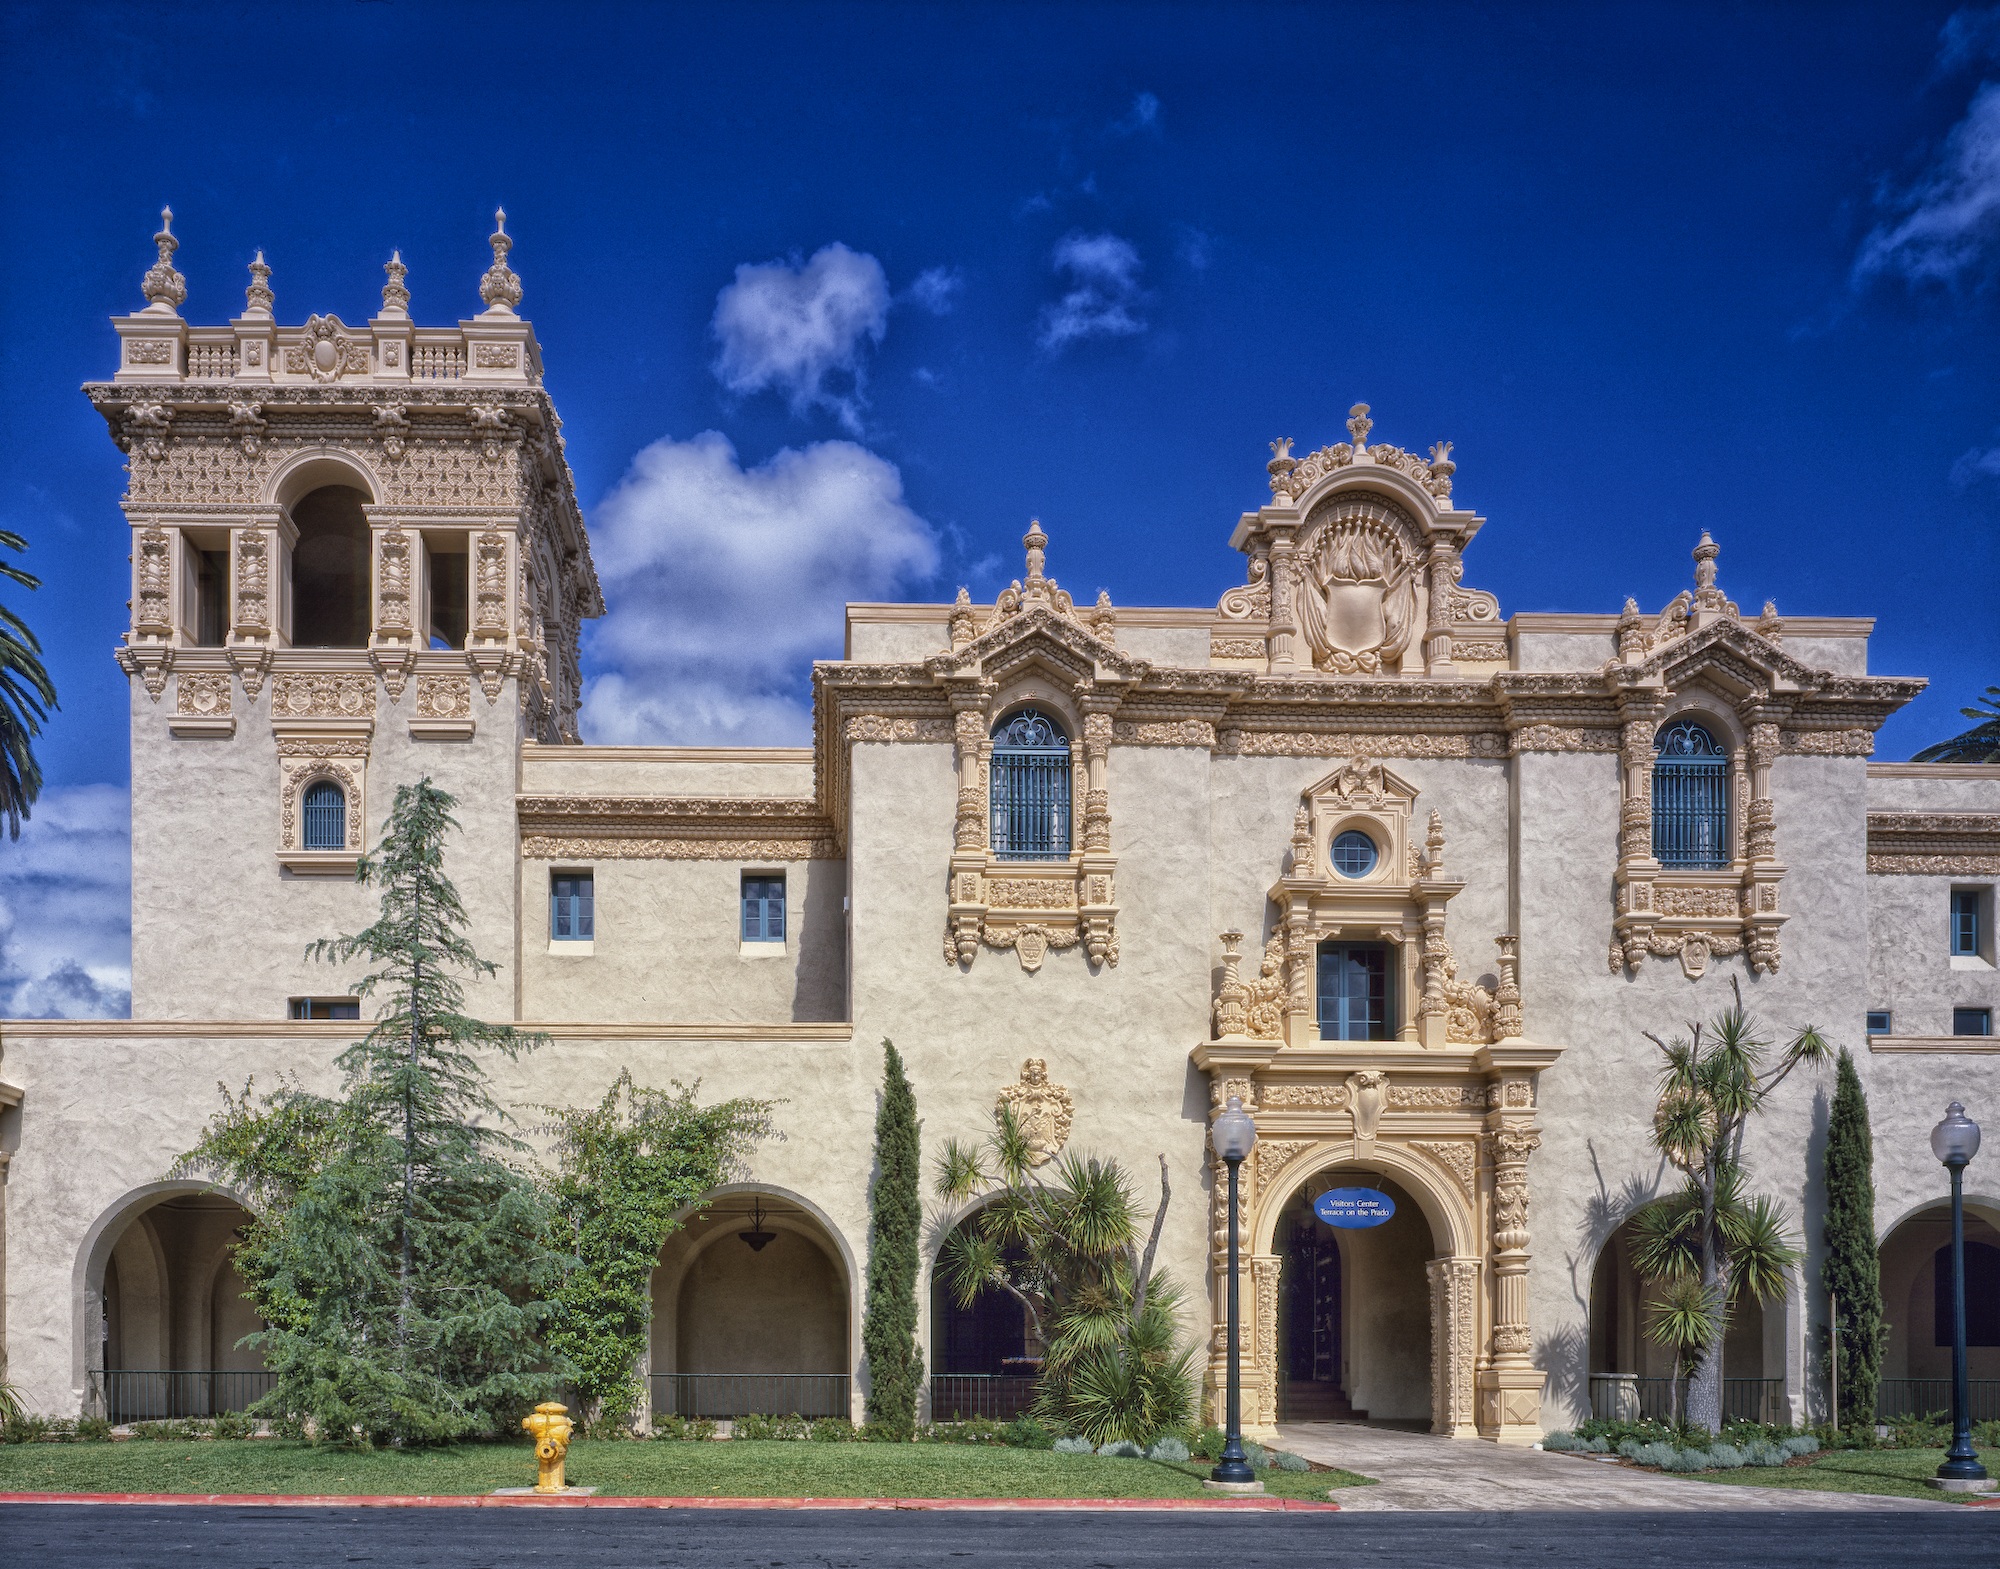
architecture, sky, building, palace, landmark, facade, church, cathedral, historic, california, place of worship, hdr, clouds, ornate, monastery, synagogue, basilica, estate, stately home, san diego, historic site, balboa park, byzantine architecture, spanish missions in california